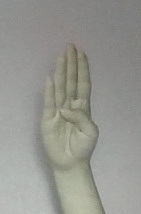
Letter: kaaf